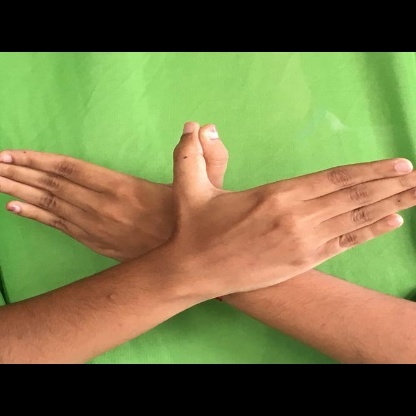
Mudra: Garuda